Question: Please indicate a possible affordance area of throw_discus that can be used for throwing
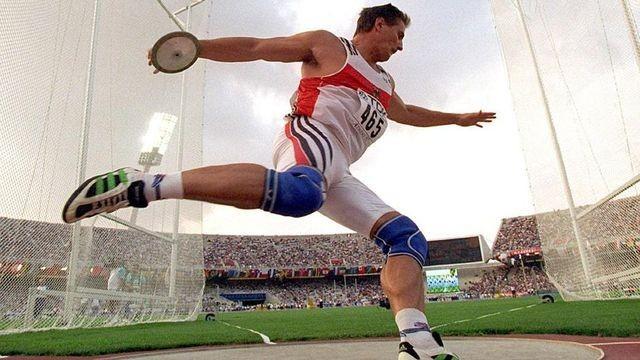
Answer: [134.5, 23.5, 227.5, 83.5]